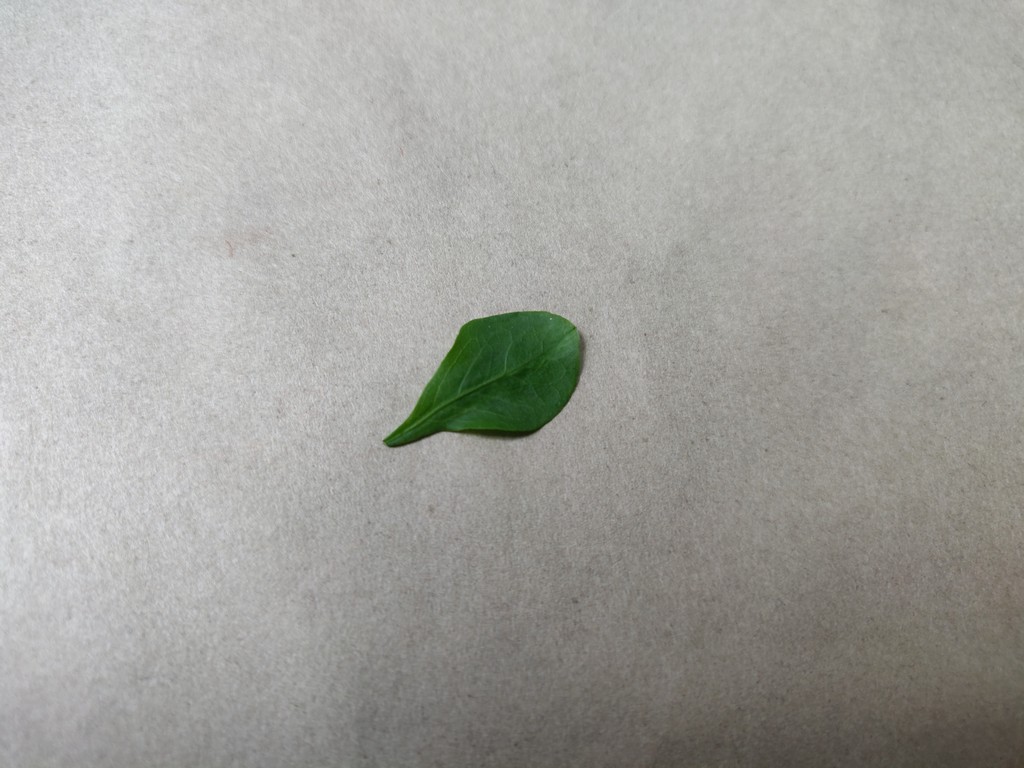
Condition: Healthy
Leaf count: single
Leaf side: front